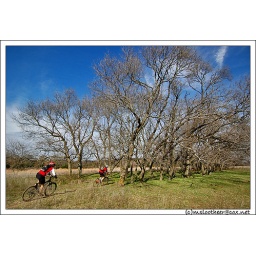
Ward &amp;amp; Steve at the Breaks at Bar-H, mountain bike ranch, near Saint Jo, Texas (May 05)